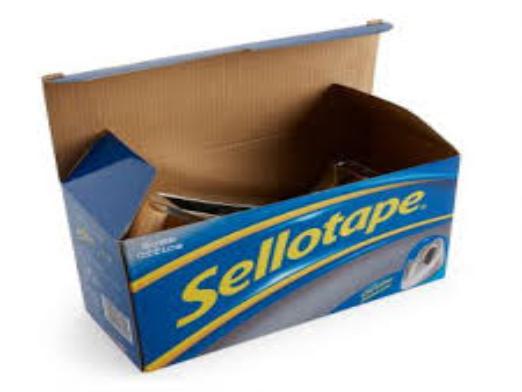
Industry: Necessities